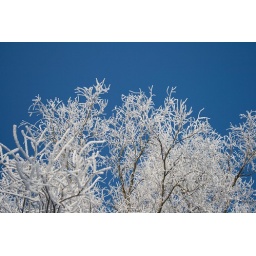
the iced trees in the blue blue sky